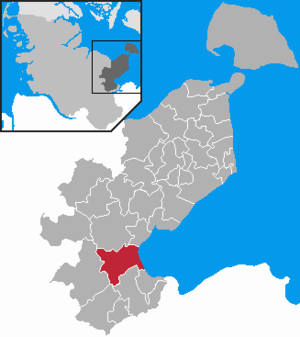
Scharbeutz est une municipalité dans l'arrondissement du Holstein-de-l'Est en Schleswig-Holstein. Elle est située sur la Baie de Lübeck, approximativement 20 km au nord de Lübeck et à 15 km au sud-est d'Eutin.